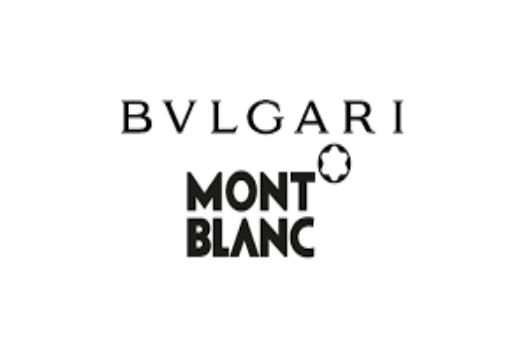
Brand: Bulgari
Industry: Clothes